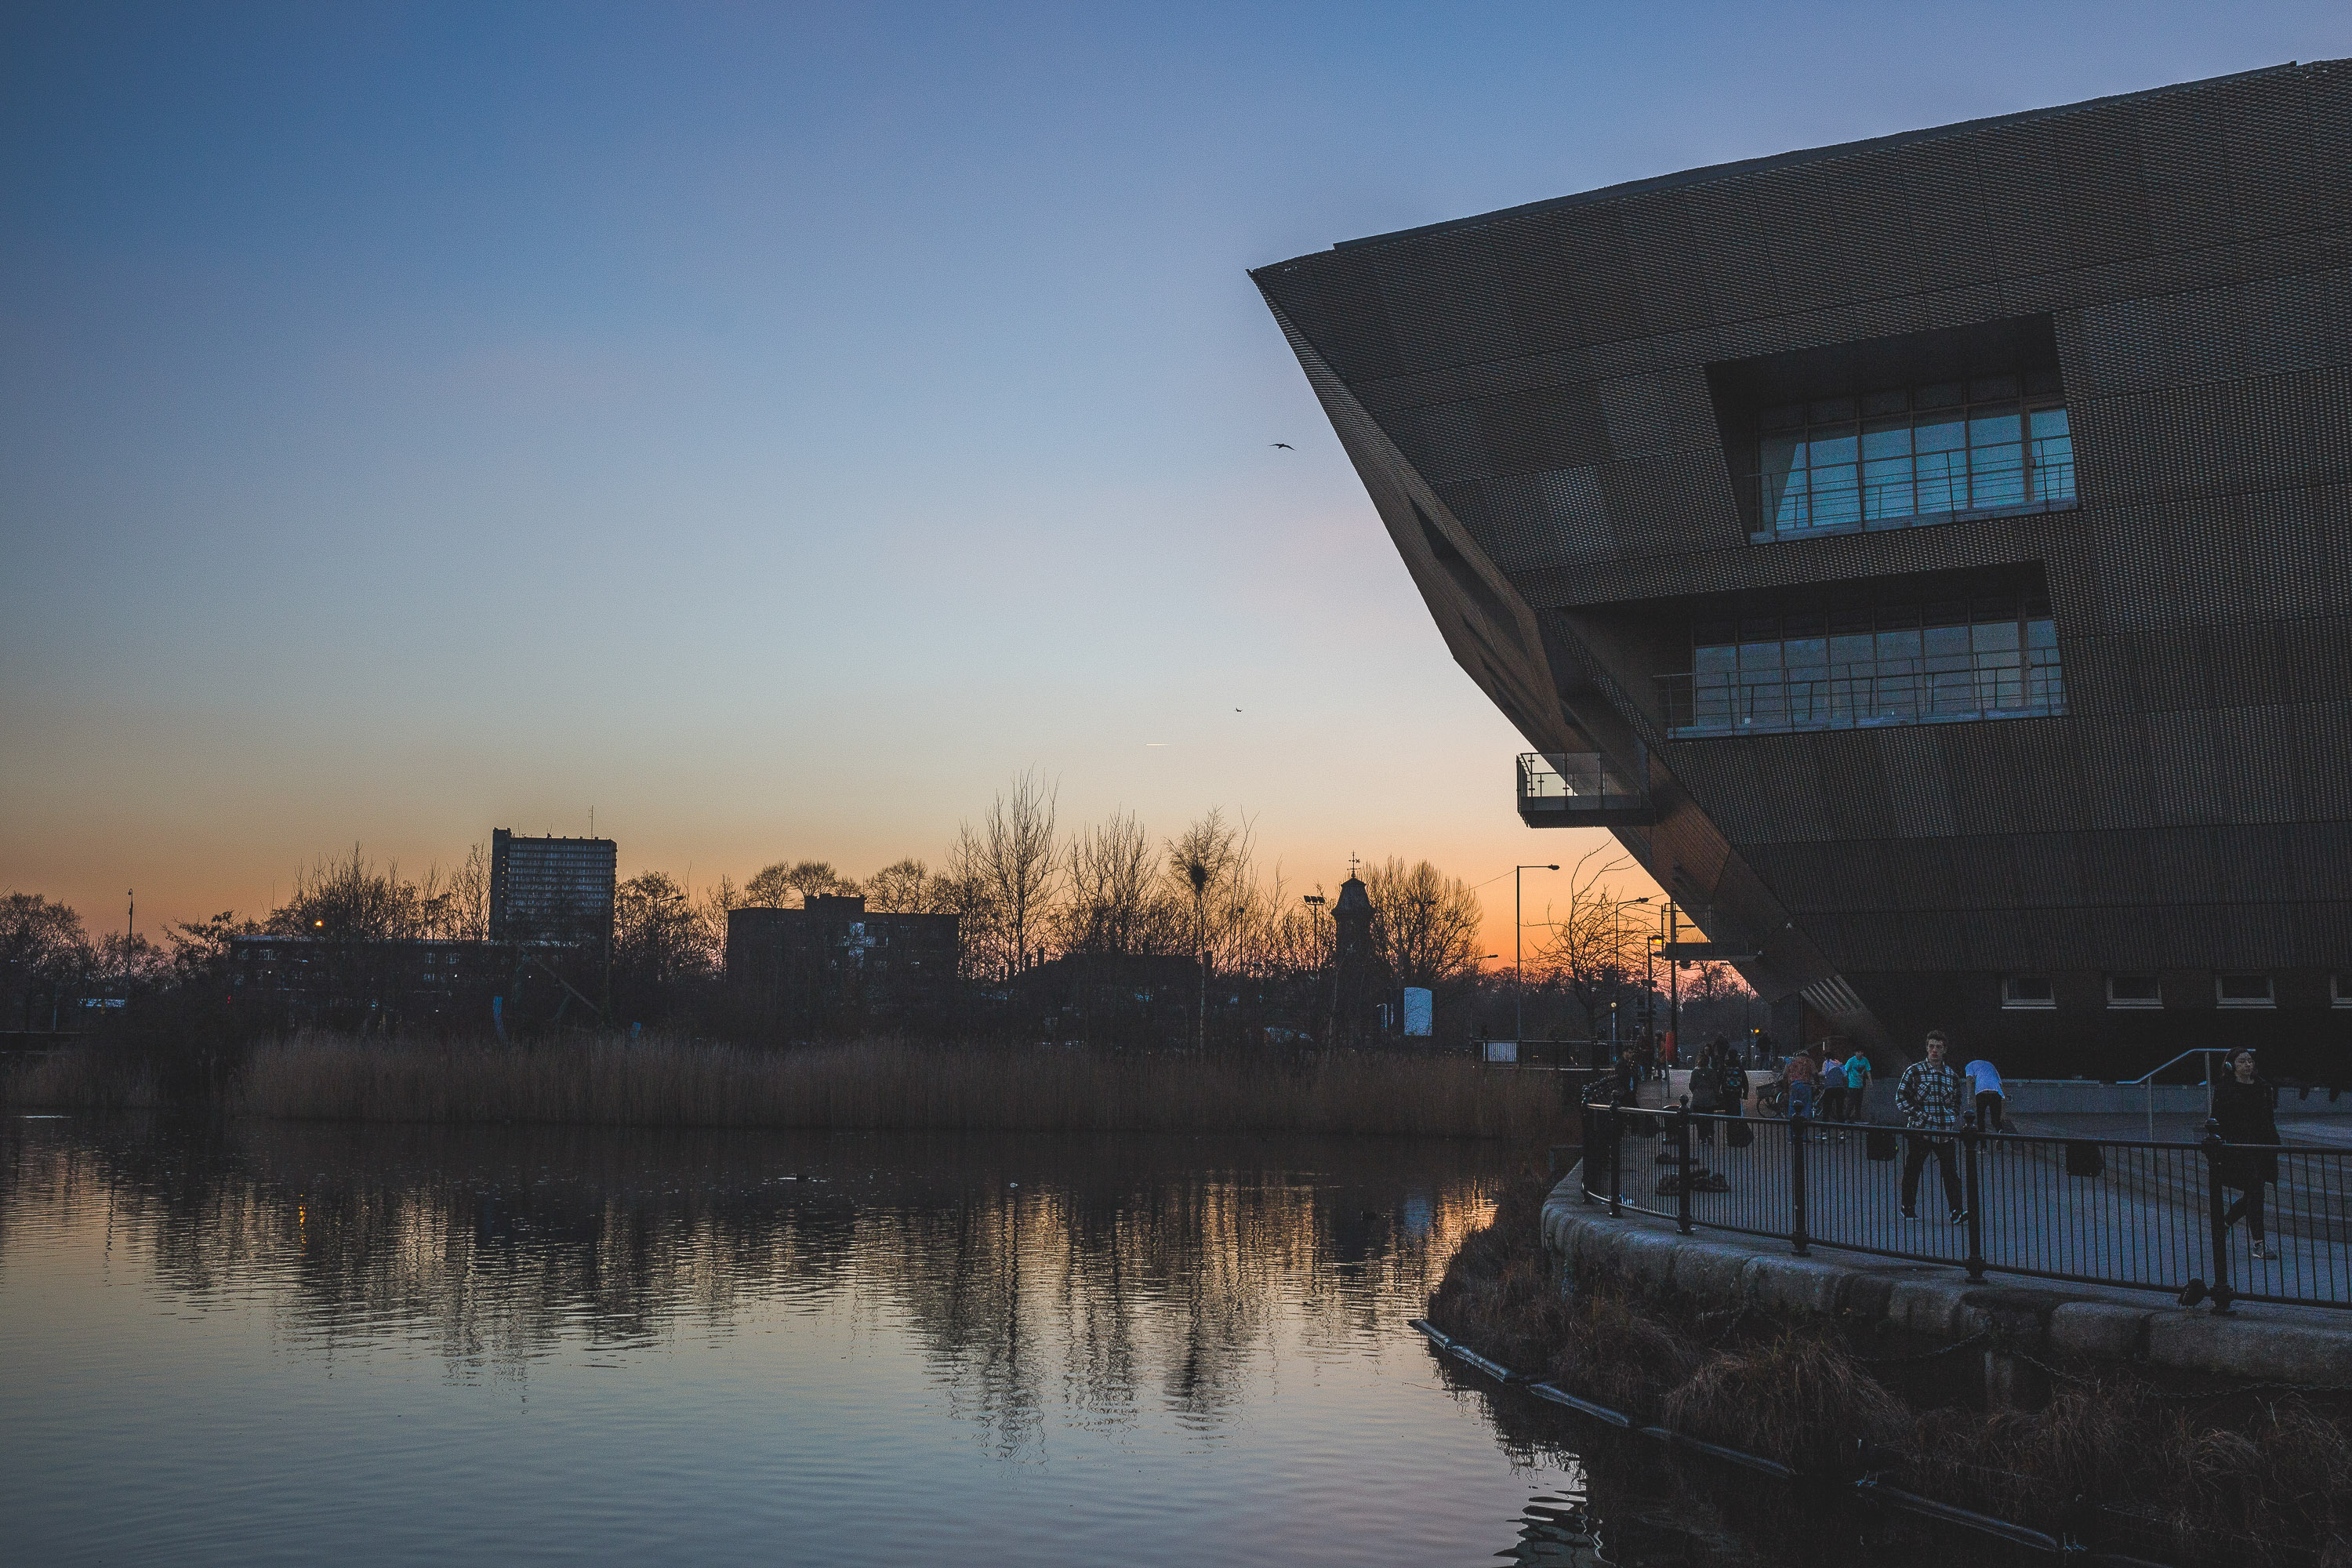
sky, water, reflection, waterway, river, morning, architecture, cloud, atmospheric phenomenon, evening, urban area, dusk, tree, city, atmosphere, bank, metropolitan area, canal, dawn, channel, horizon, sunset, night, lake, winter, reflecting pool, afterglow, mountain, house, building, sunrise, downtown